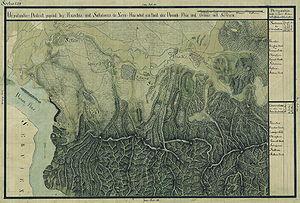
Baziaș est un village dans la commune de Socol dans le comté de Caras-Severin, Banat, Roumanie.